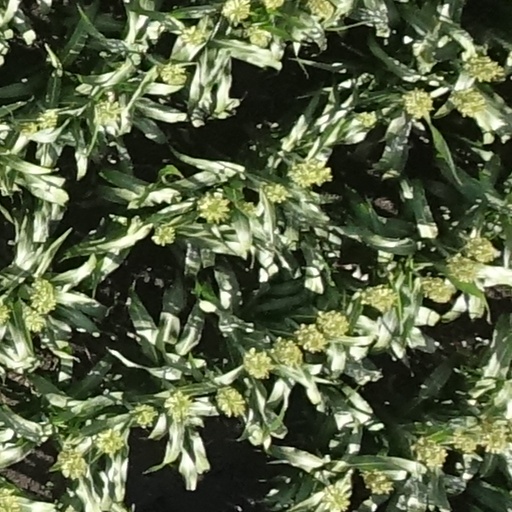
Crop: sorghum